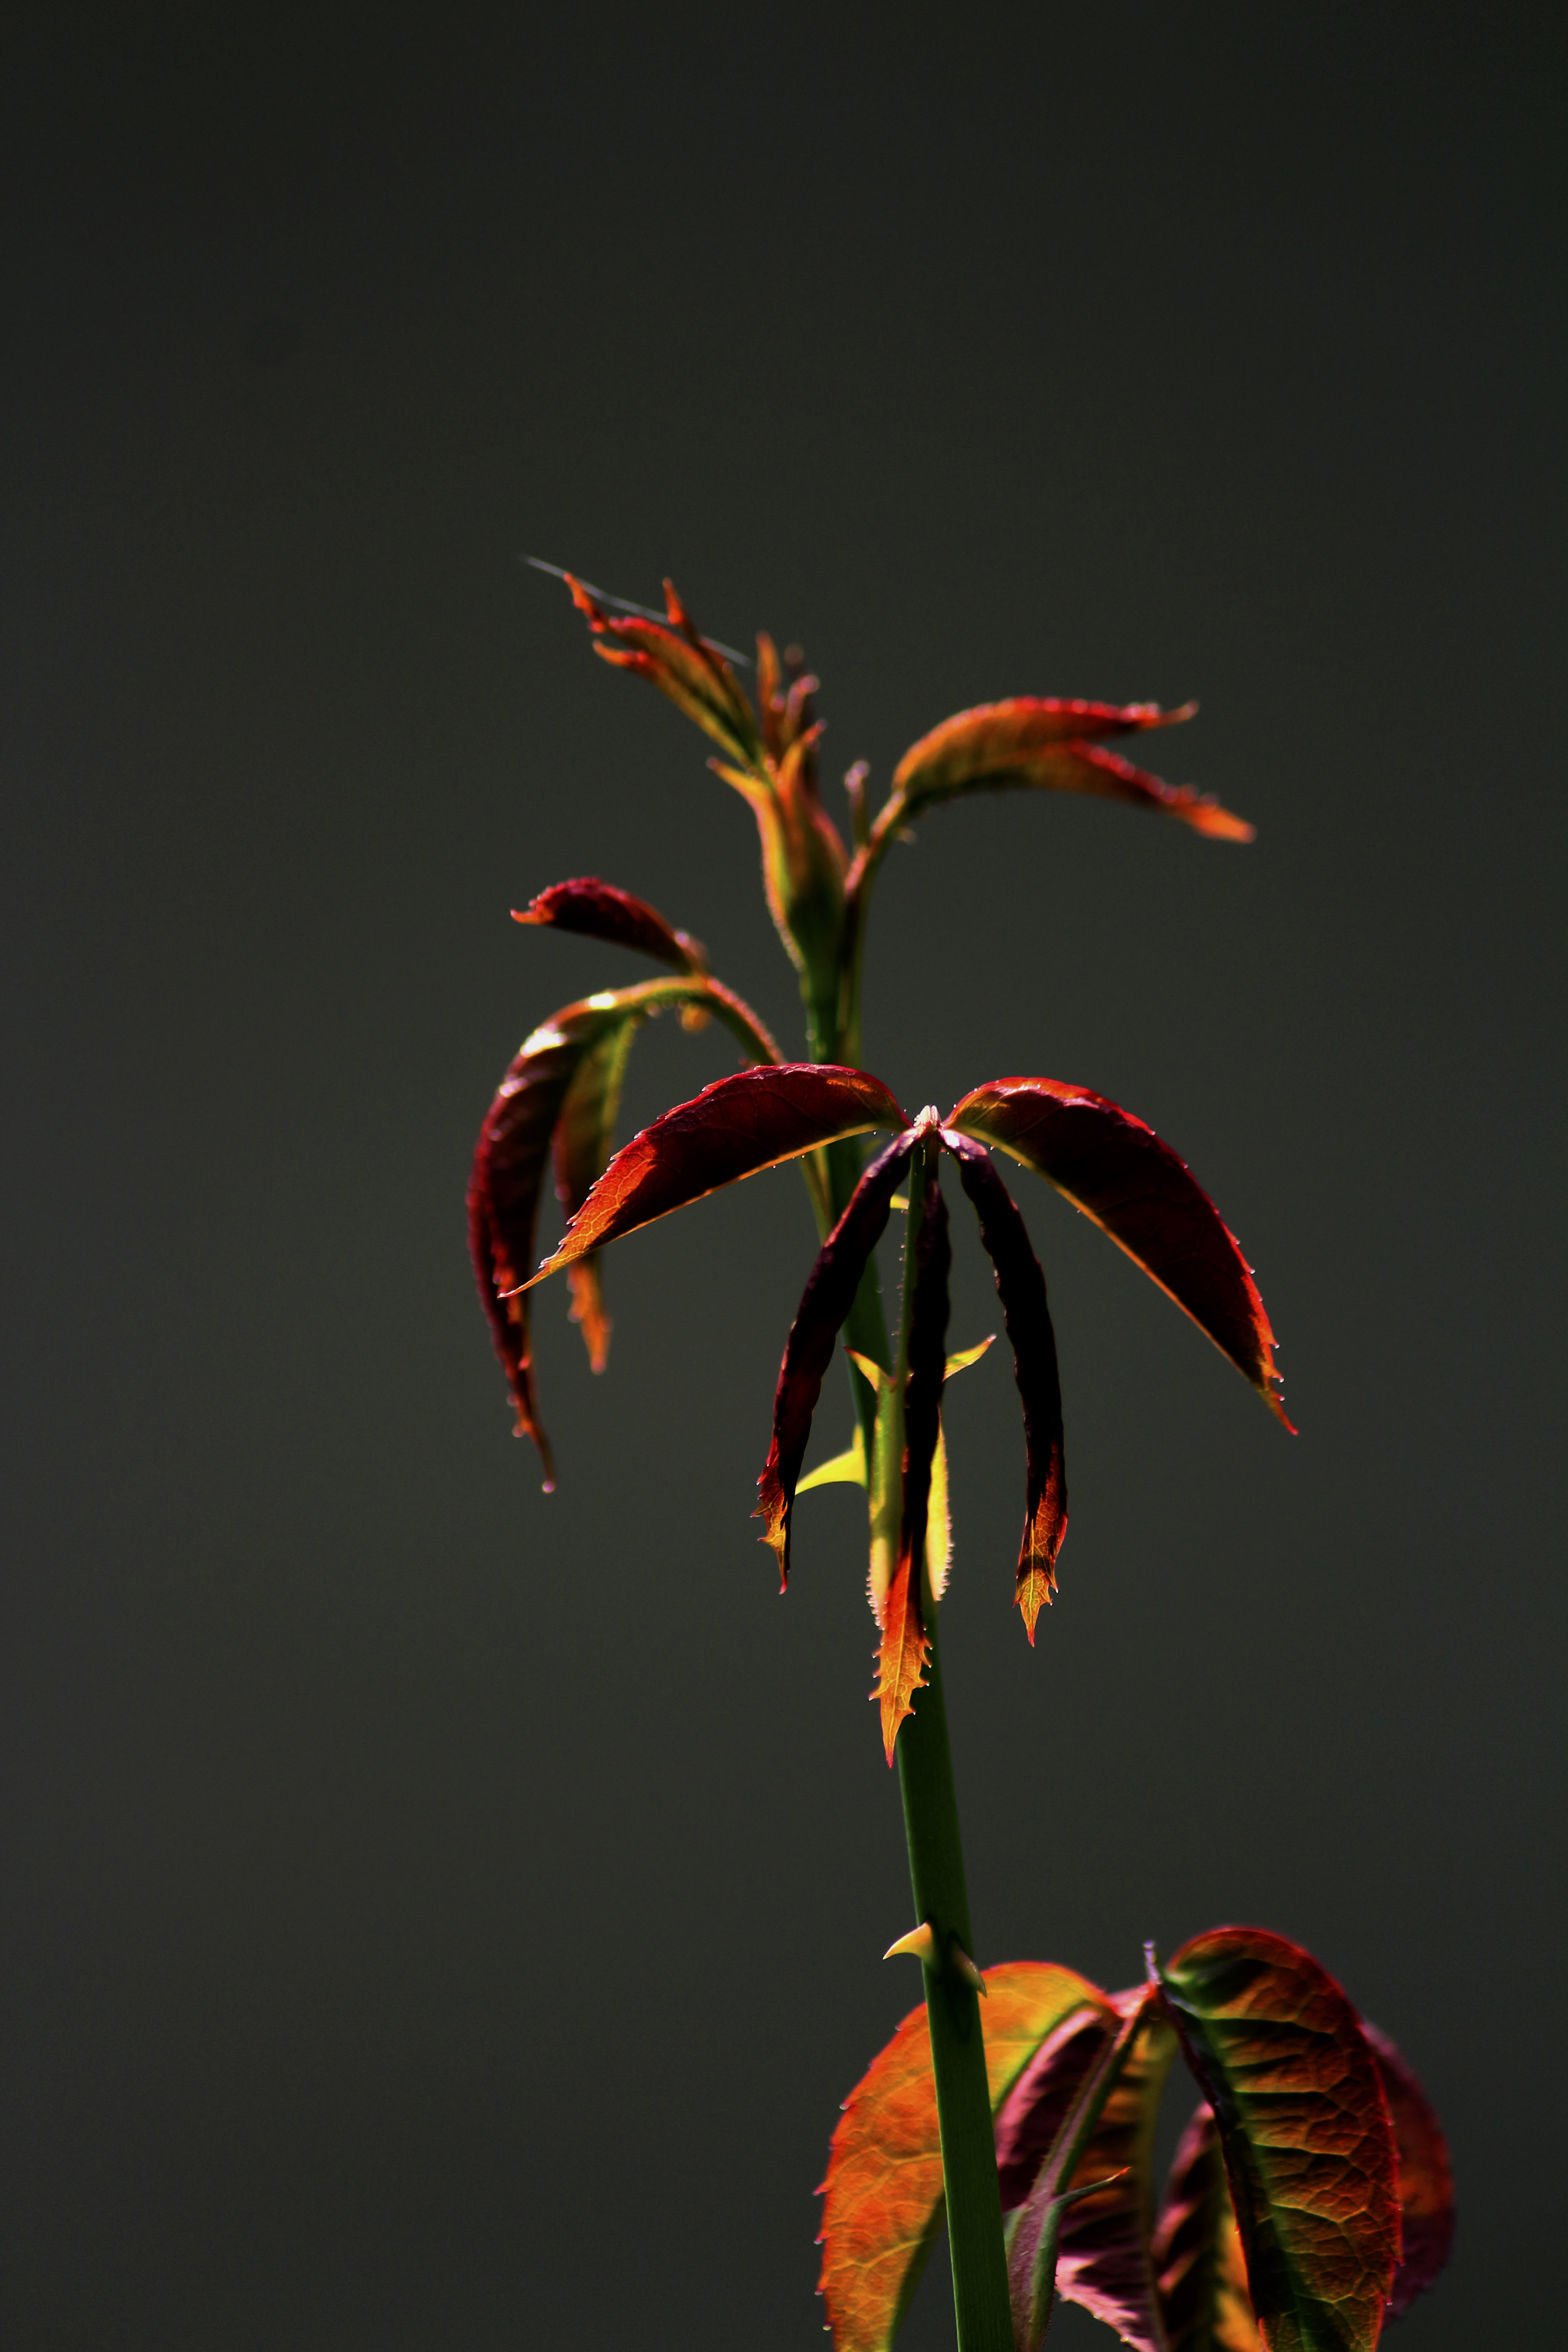
rose leaf, rose leaves, back light, rose, plant, leaves, nature, leaf, bud, natural, botanical, garden, vintage, branch, organic, fresh, flora, flower, plant stem, spring, macro photography, sky, petal, darkness, flowering plant, still life photography